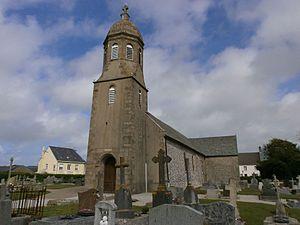
Beaumont-Hague